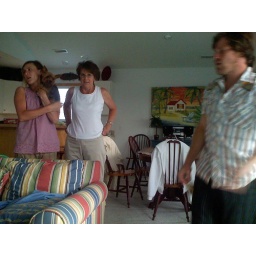
Meg, Mom & Darryl in the beach house